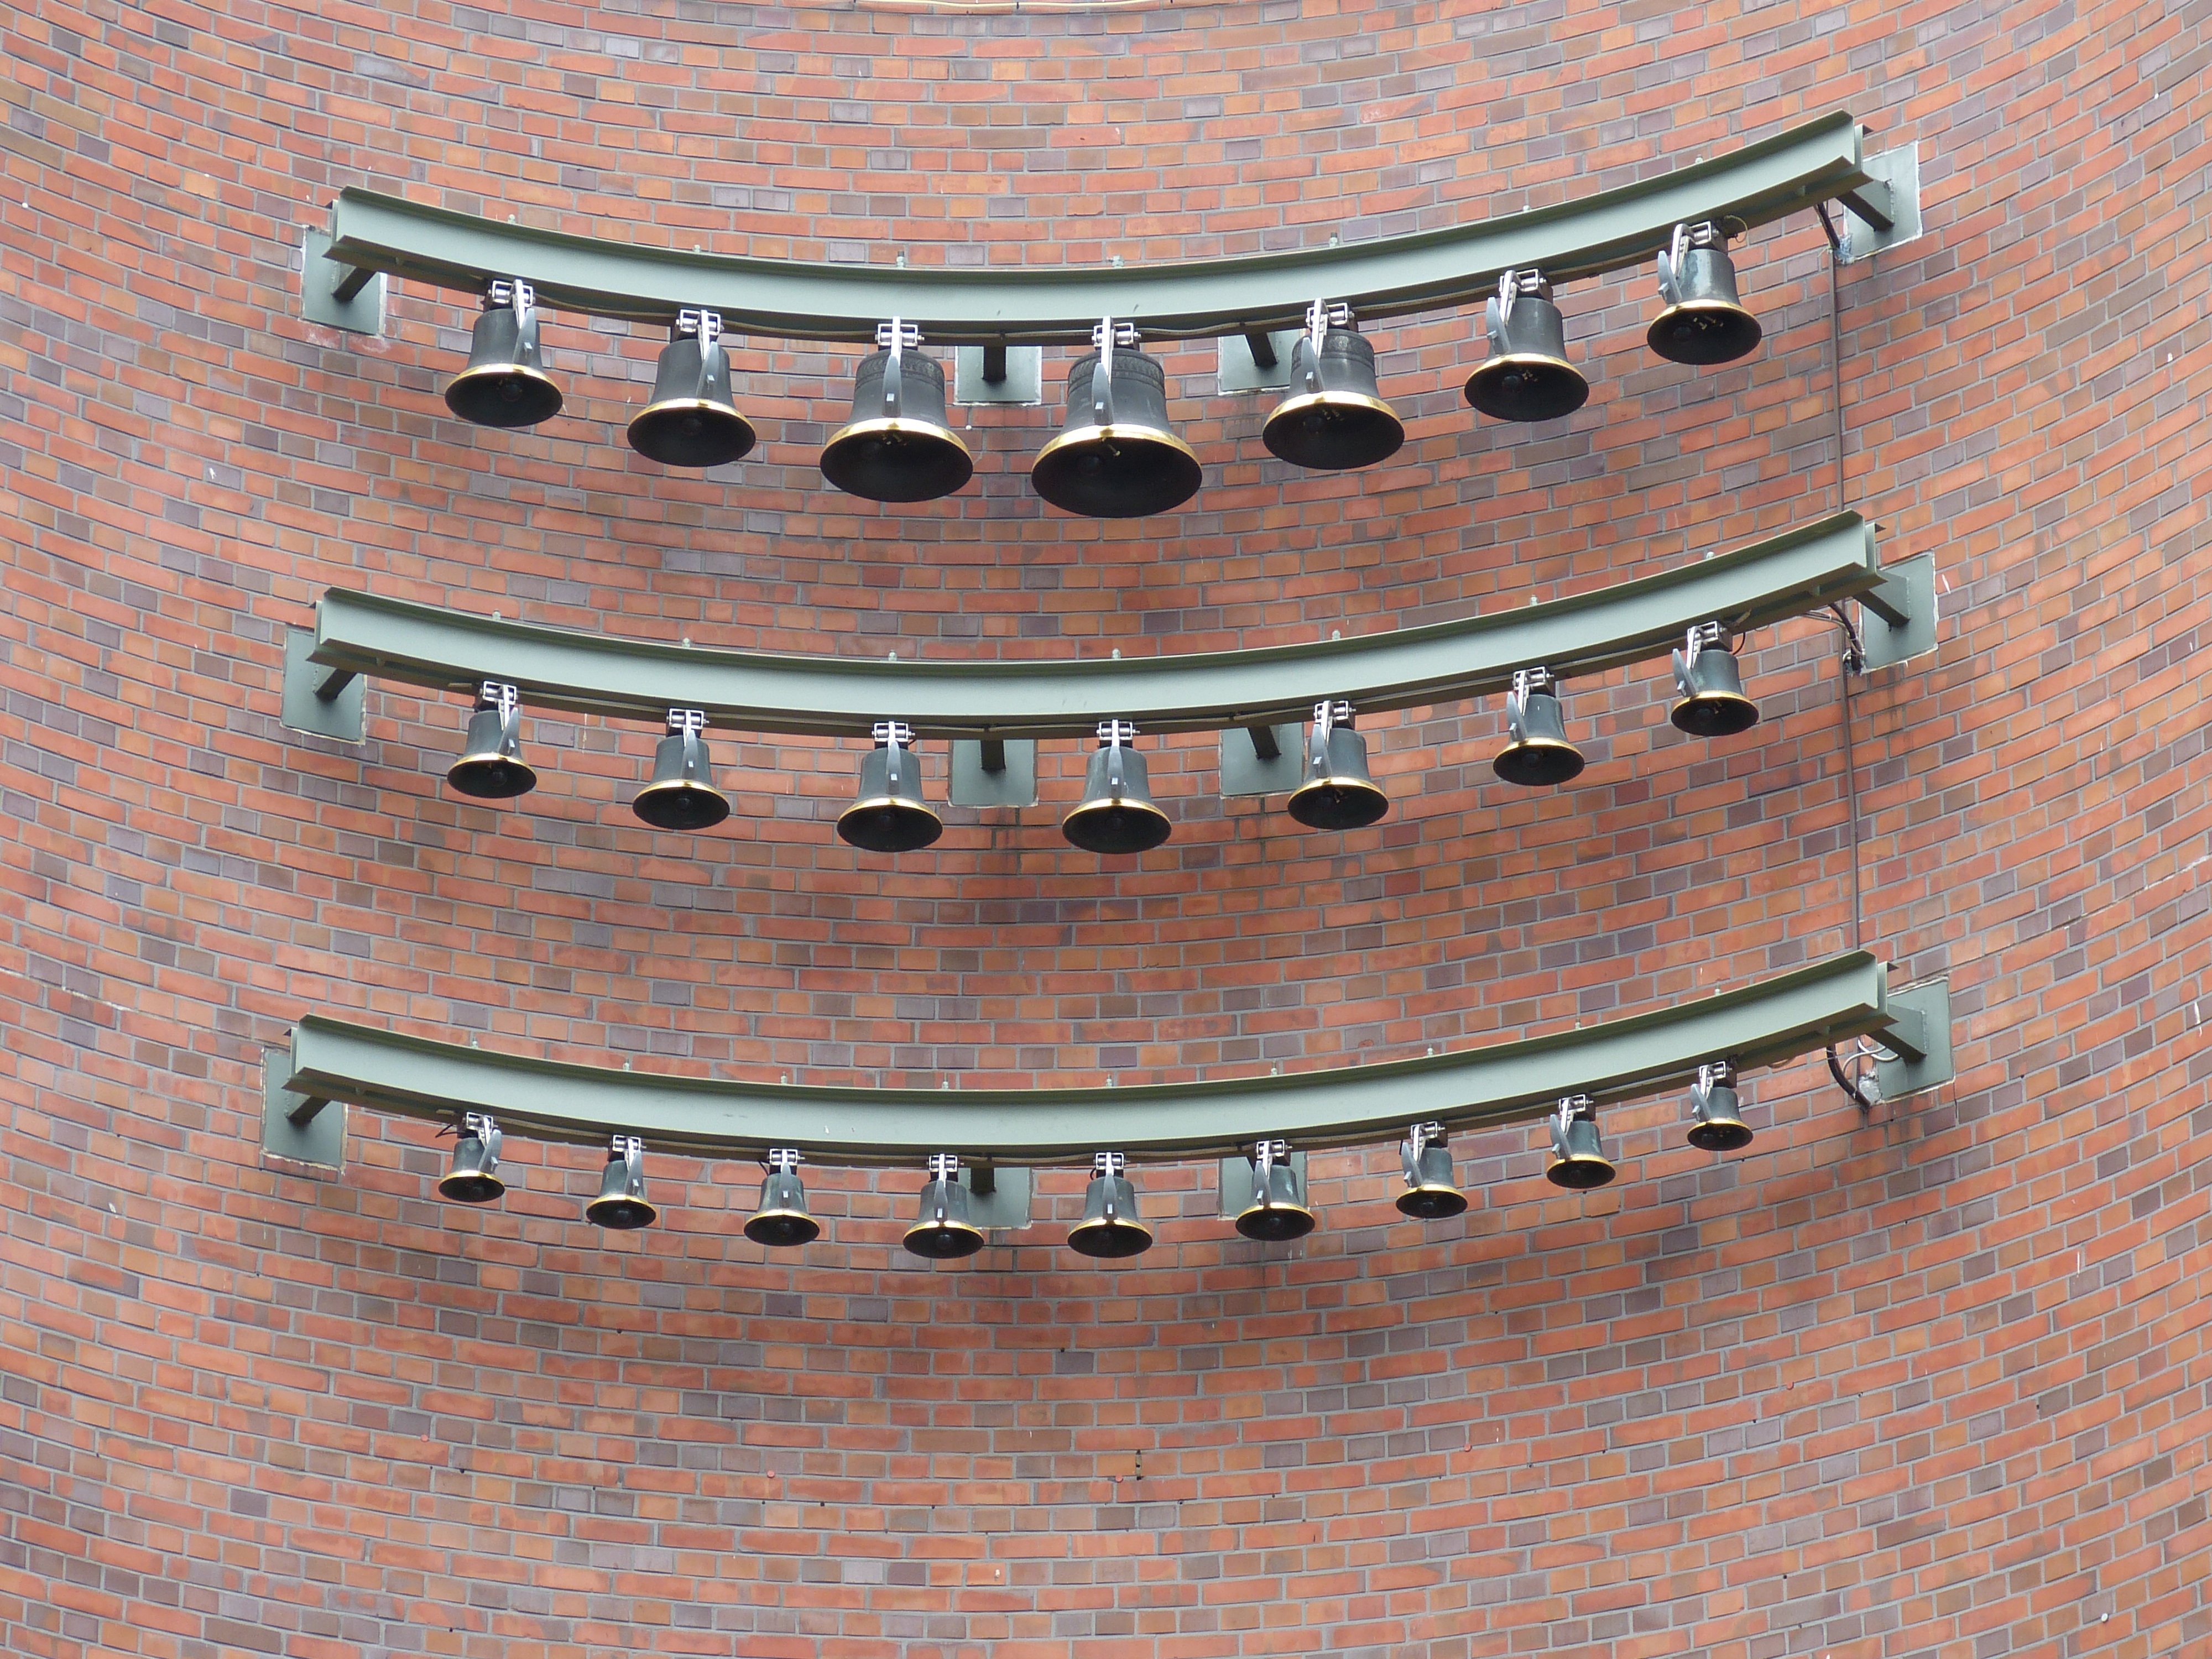
music, wood, ring, bell, instrument, metal, facade, material, jewellery, old town, belt, sound, glockenspiel, hamburg, buckle, man made object, fashion accessory